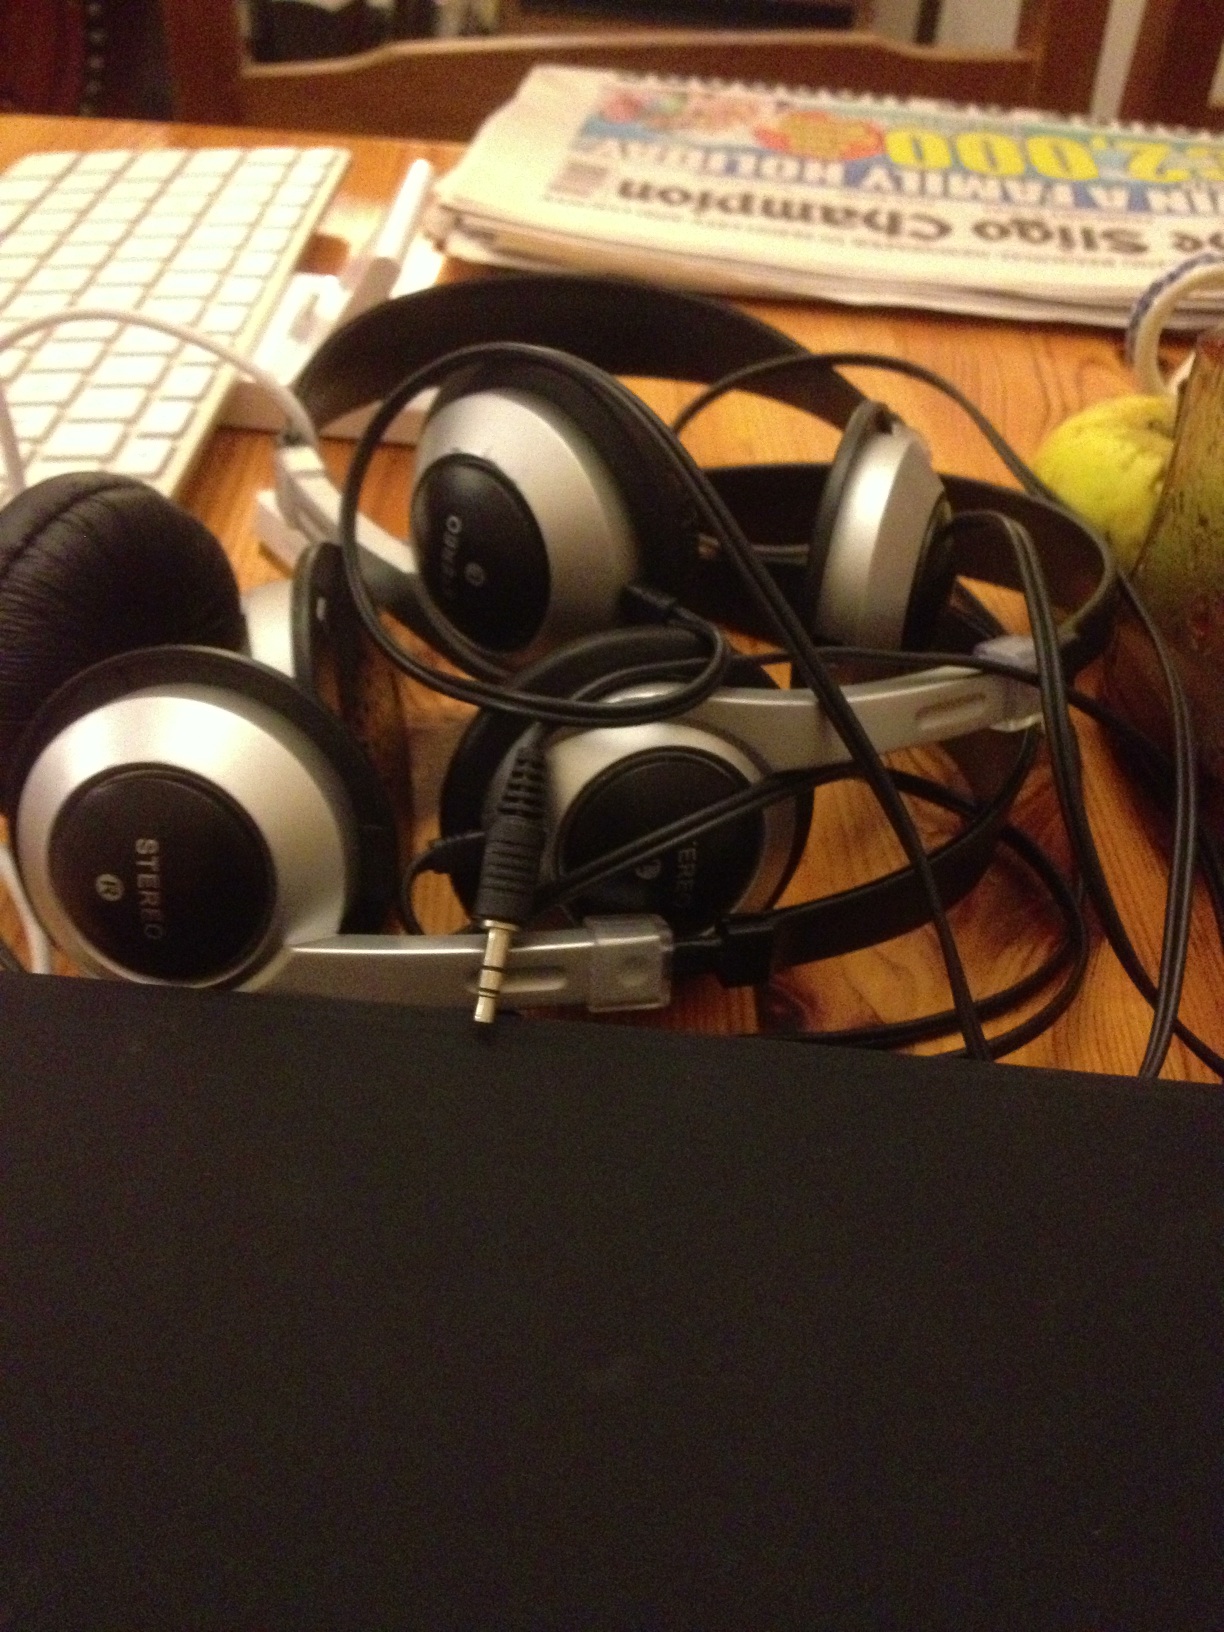Question: what is this?
Answer: headphones